Gliese 176 b

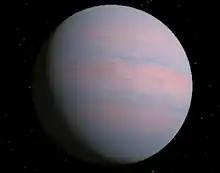
Gliese 176 b

Gliese 176 b is a super-Earth exoplanet approximately 31 light years away in the constellation of Taurus. This planet orbits very close to its parent red dwarf star Gliese 176 (also called "HD 285968").